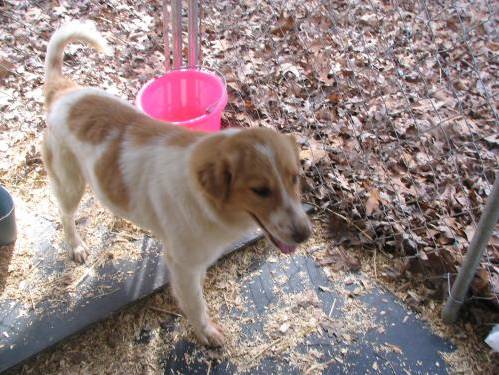
Label: dog